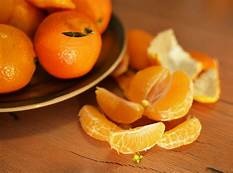
Label: mandarine